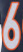
Number: 6